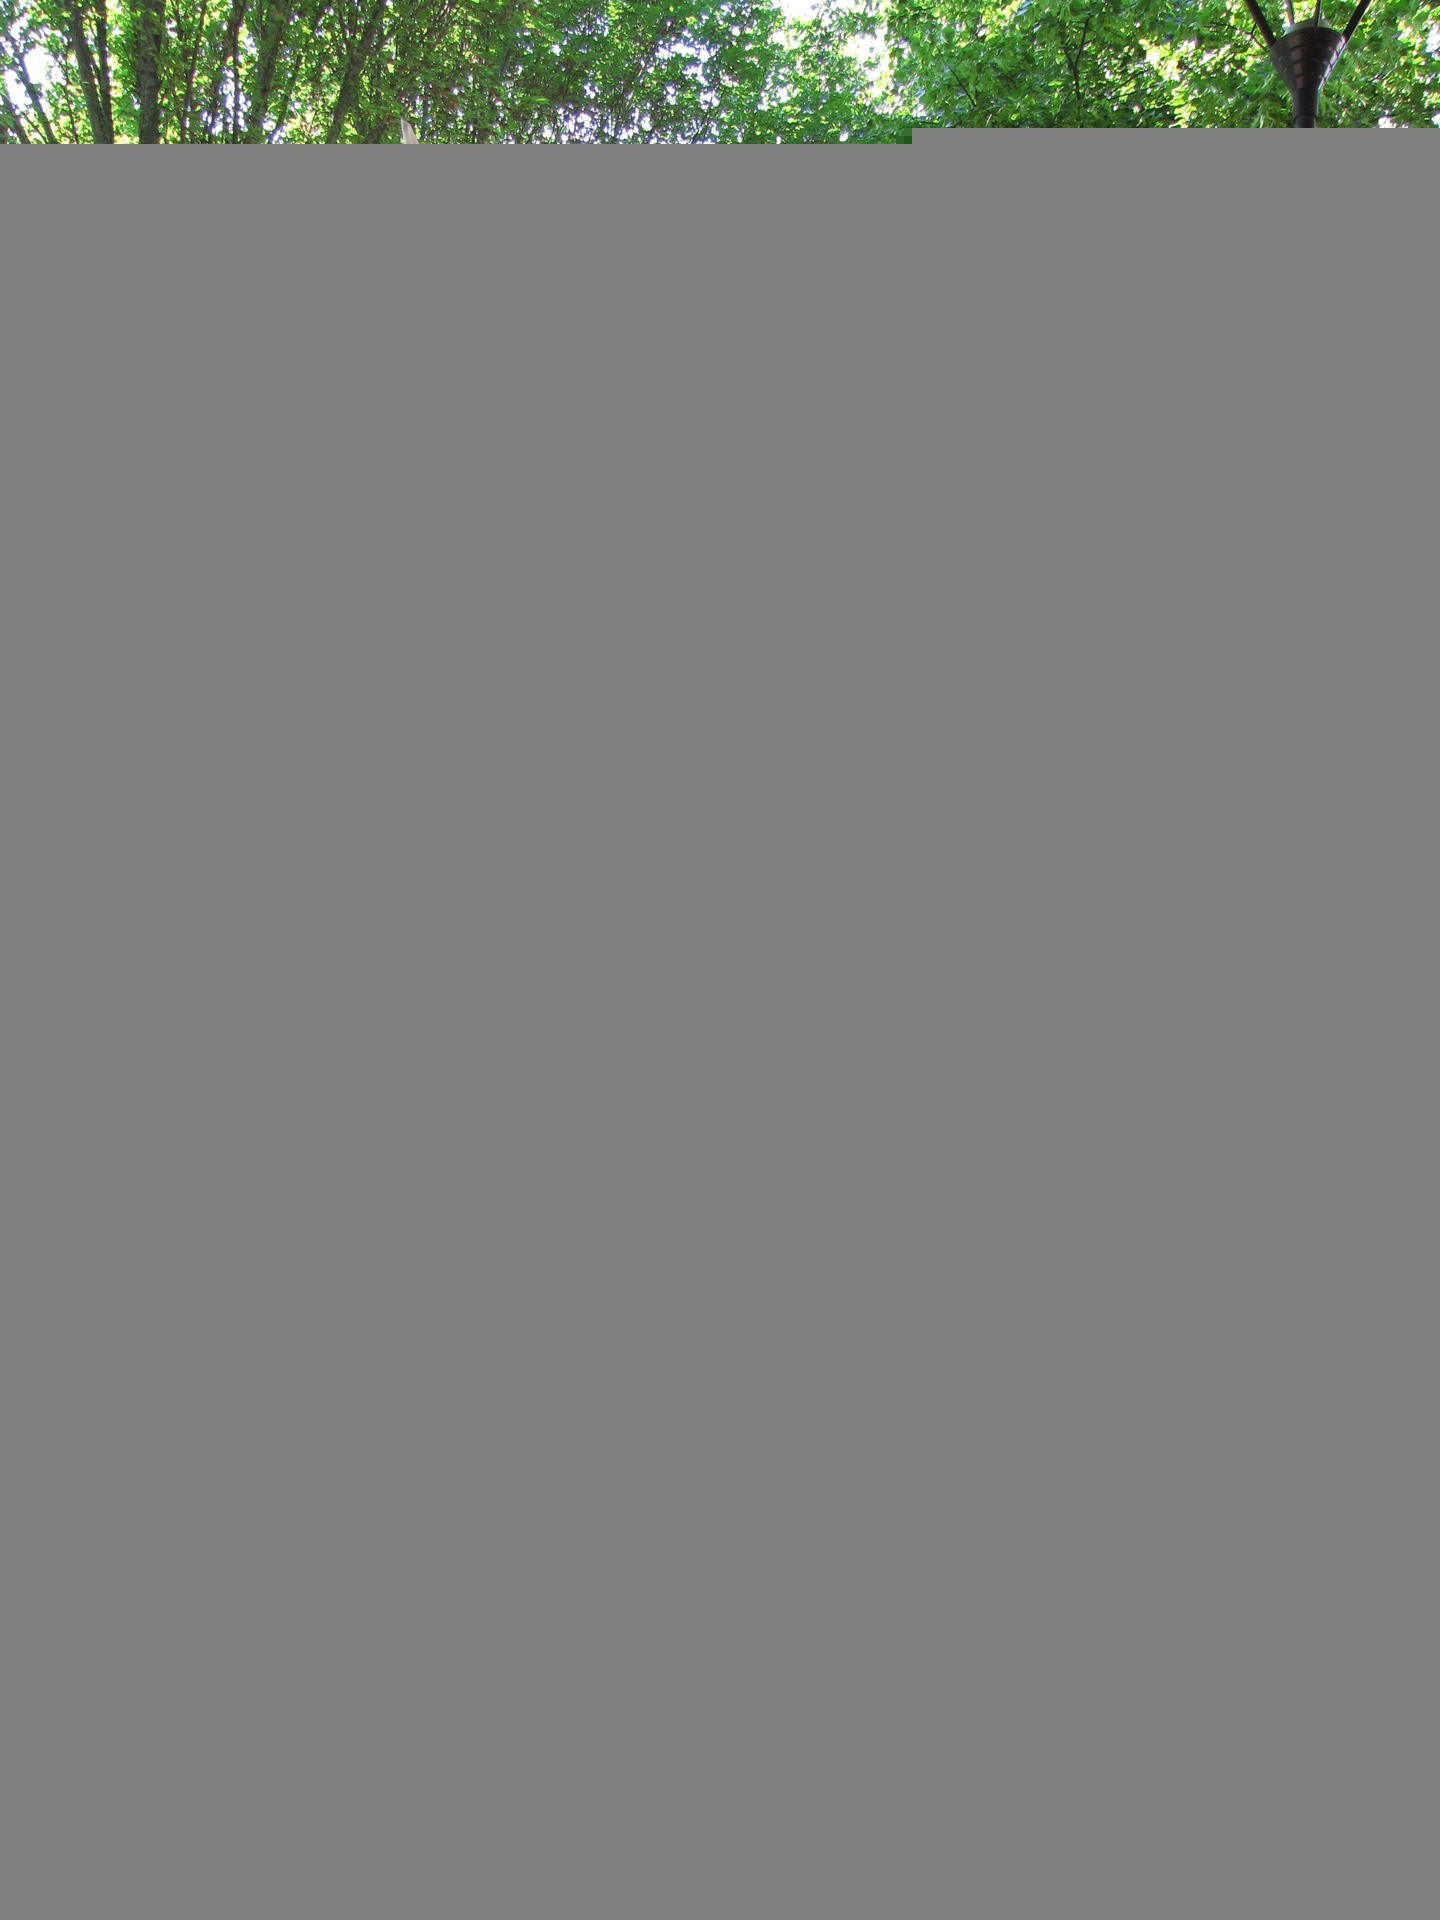
wood, white, animal, line, horse, soil, horses, animals, rare, boulogne